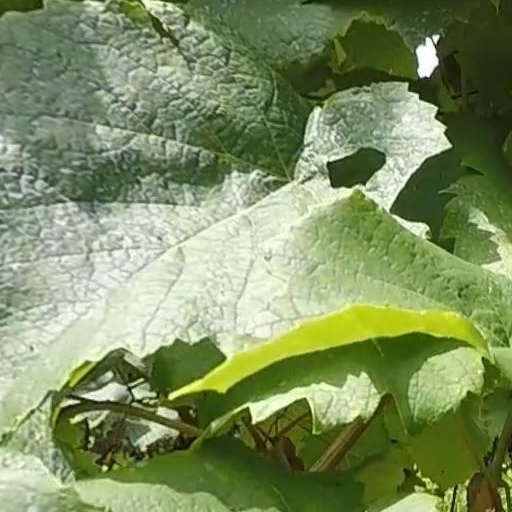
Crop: grape